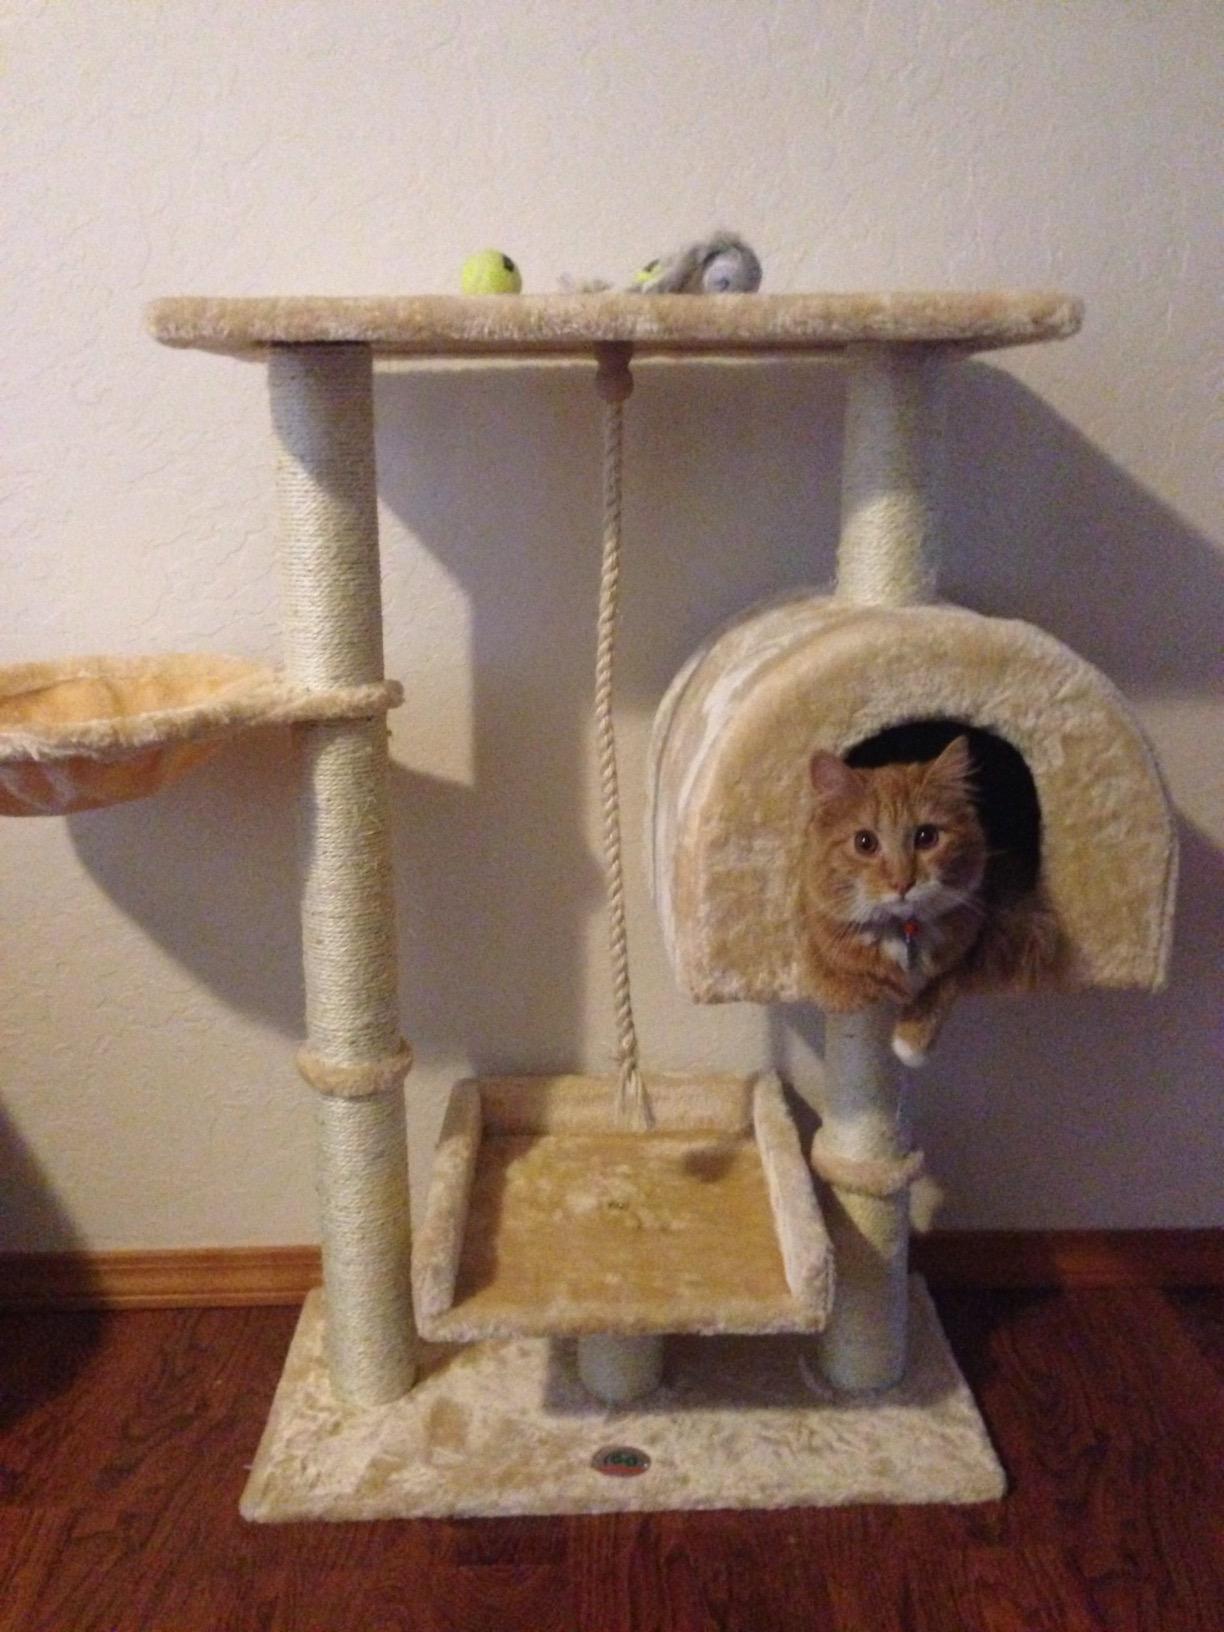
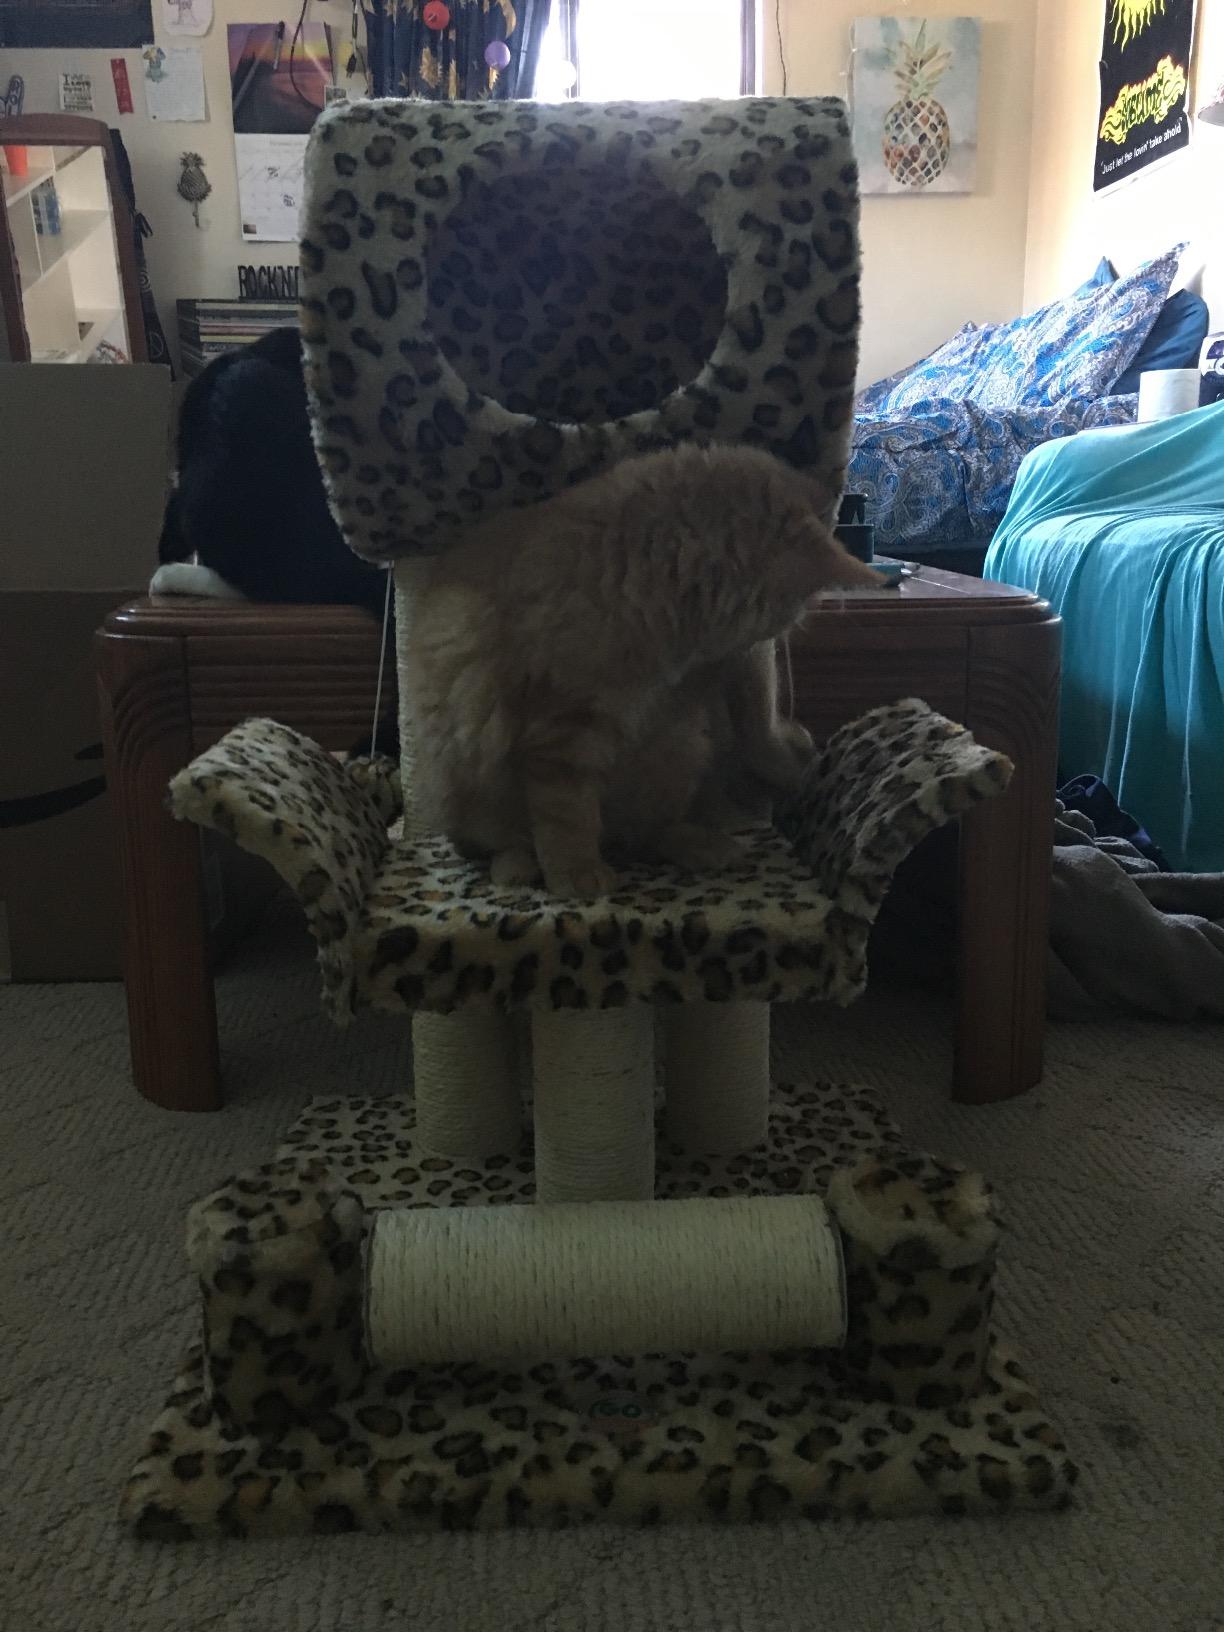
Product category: items_cat tree
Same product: no